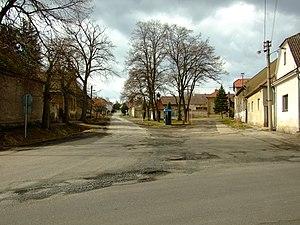
Ptice est une commune du district de Prague-Ouest, dans la région de Bohême-Centrale, en République tchèque. Sa population s'élevait à 907 habitants en 2020.